2011 FIFA Club World Cup final

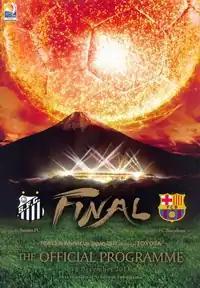
Match programme cover

The 2011 FIFA Club World Cup final was the final match of the 2011 FIFA Club World Cup, an association football tournament hosted by Japan. It was the eighth final of the FIFA Club World Cup, a FIFA-organized tournament between the winners of the six continental confederations as well as the host nation's league champions.